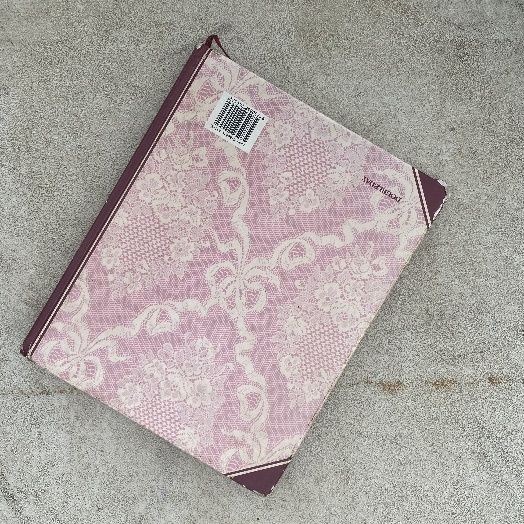
Label: Miscellaneous Trash